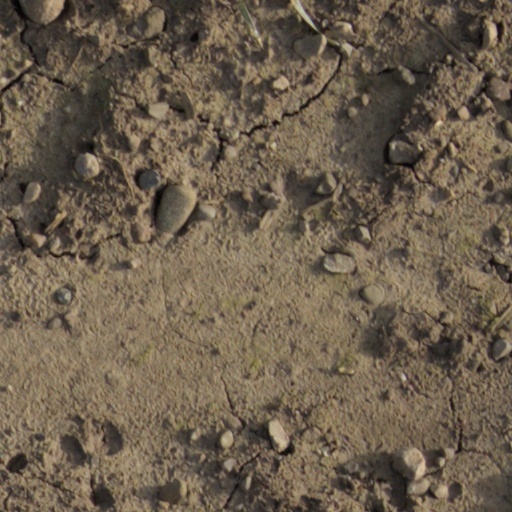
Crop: wheat